Falmouth, Cornwall

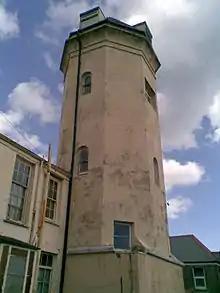
Meteorological Observation Tower, built by the "Poly"

While Falmouth's maritime activity has much declined from its heyday, the docks are still a major contributor to the town's economy. It is the largest port in Cornwall. Falmouth remains a cargo port and the bunkering of vessels and the transfer of cargoes also keep the port's facilities busy. The port is popular with cruise ship operators.